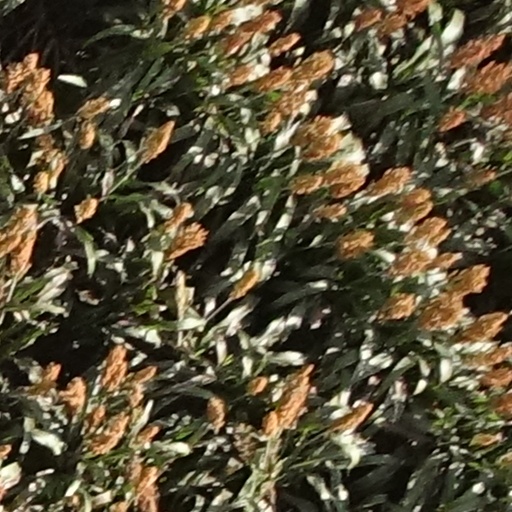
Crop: sorghum